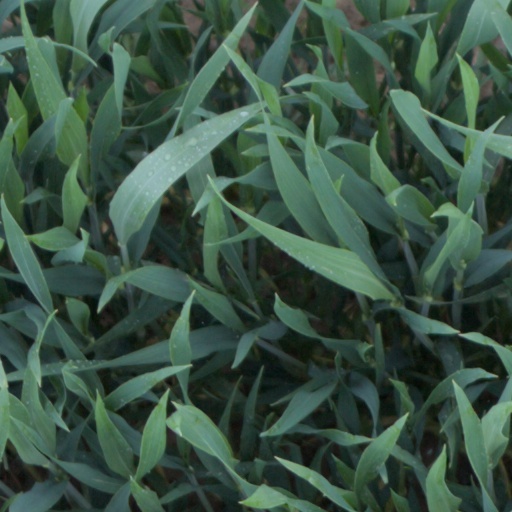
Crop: wheat